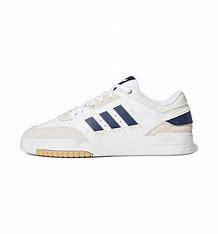
Brand: adidas
Model: originals Adidas Originals Drop Step